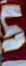
Number: 5